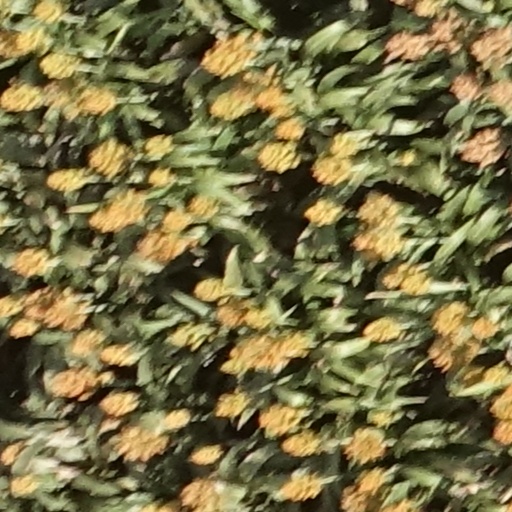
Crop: sorghum